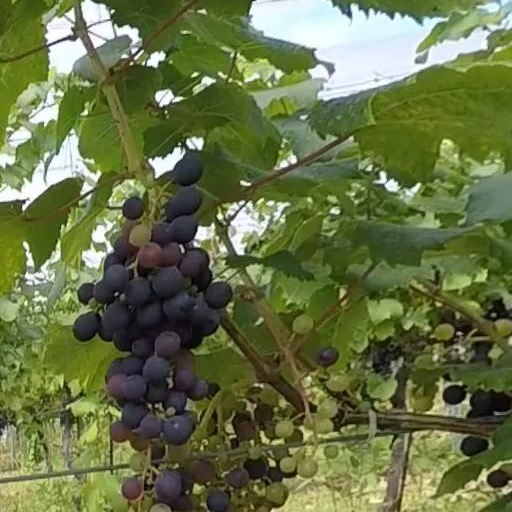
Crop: grape